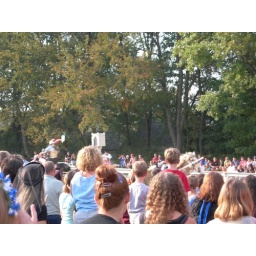
look closely... you can see a foot in the air.. (by the red shirt boy)